Ioannis Kolettis

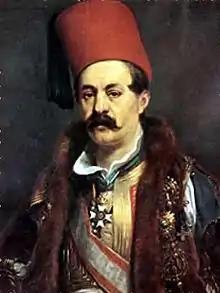
A portrait of Ioannis Kolettis,National Historical Museum, Athens

Ioannis Kolettis (1773 or 1774 – 17 September 1847) was a Greek politician who played a significant role in Greek affairs from the Greek War of Independence through the early years of the Greek Kingdom, including as Minister to France and serving twice as Prime Minister. Kolettis is credited with conceiving the Byzantine restorationist and irredentist Megali Idea or "Great Idea" which became the core of Greek foreign policy until the early 20th century.